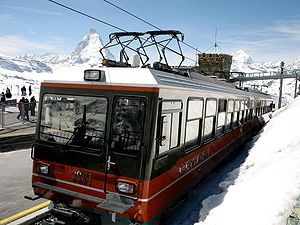
Gornergratbahn / Galleri
Gornergratbahn er en ni kilometer lang tandhjulsjernbane i de schweiziske Alper. Efter Jungfraubahn, der også ligger i Schweiz, er Gornergratbahn den næsthøjest beliggende bjergbane i Europa.